Minorities Research Group

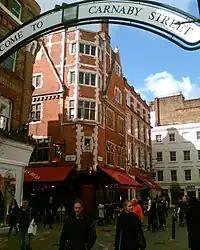
"The Shakespeare's Head on Carnaby Street – March 2007"

At one of the group debates in August 1964, a record 70 women turned up to discuss 'the freedom of dress'. This took place in a room above the Shakespeare's Head in Carnaby Street. Many of the women had been objecting to some women wearing the 'butch' attire of a suit and tie to meetings. This eventually led to long-term social divisions within the group where butch women became excluded.